Dornier DO-960

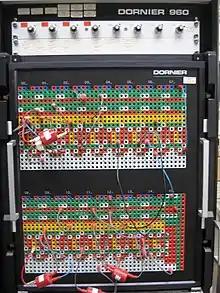
Dornier 960

The Dornier DO-960 was a hybrid computer designed for the Dornier Do 31 experimental VTOL aircraft.